Fred Spofforth

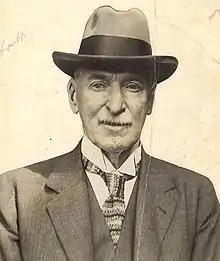
Spofforth in later years

Spofforth truly announced himself to the cricketing world on 27 May 1878, when the touring Australians met the MCC at Lord's. In this, the second match of the tour, the might of the MCC was dismissed twice in one day at the fortress of English cricket for paltry scores of just 33 and 19. The colonists won by nine wickets, with Spofforth picking up ten wickets for 20 runs after first clean-bowling Grace for a duck. Tom "Felix" Horan records that, when he did so, "he jumped about two feet in the air, and sang out: 'Bowled! Bowled! Bowled!' And at the finish in the dressing-room, he said: 'Ain't I a demon? Ain't I a demon?' gesticulating the while in his well-known demonaic style. Whether or not he christened himself the demon, he certainly was a demon bowler." Spofforth confirms this: "To myself, it will always be a noteworthy occasion, since it was then that I first earned my popular sobriquet – 'the Demon'."